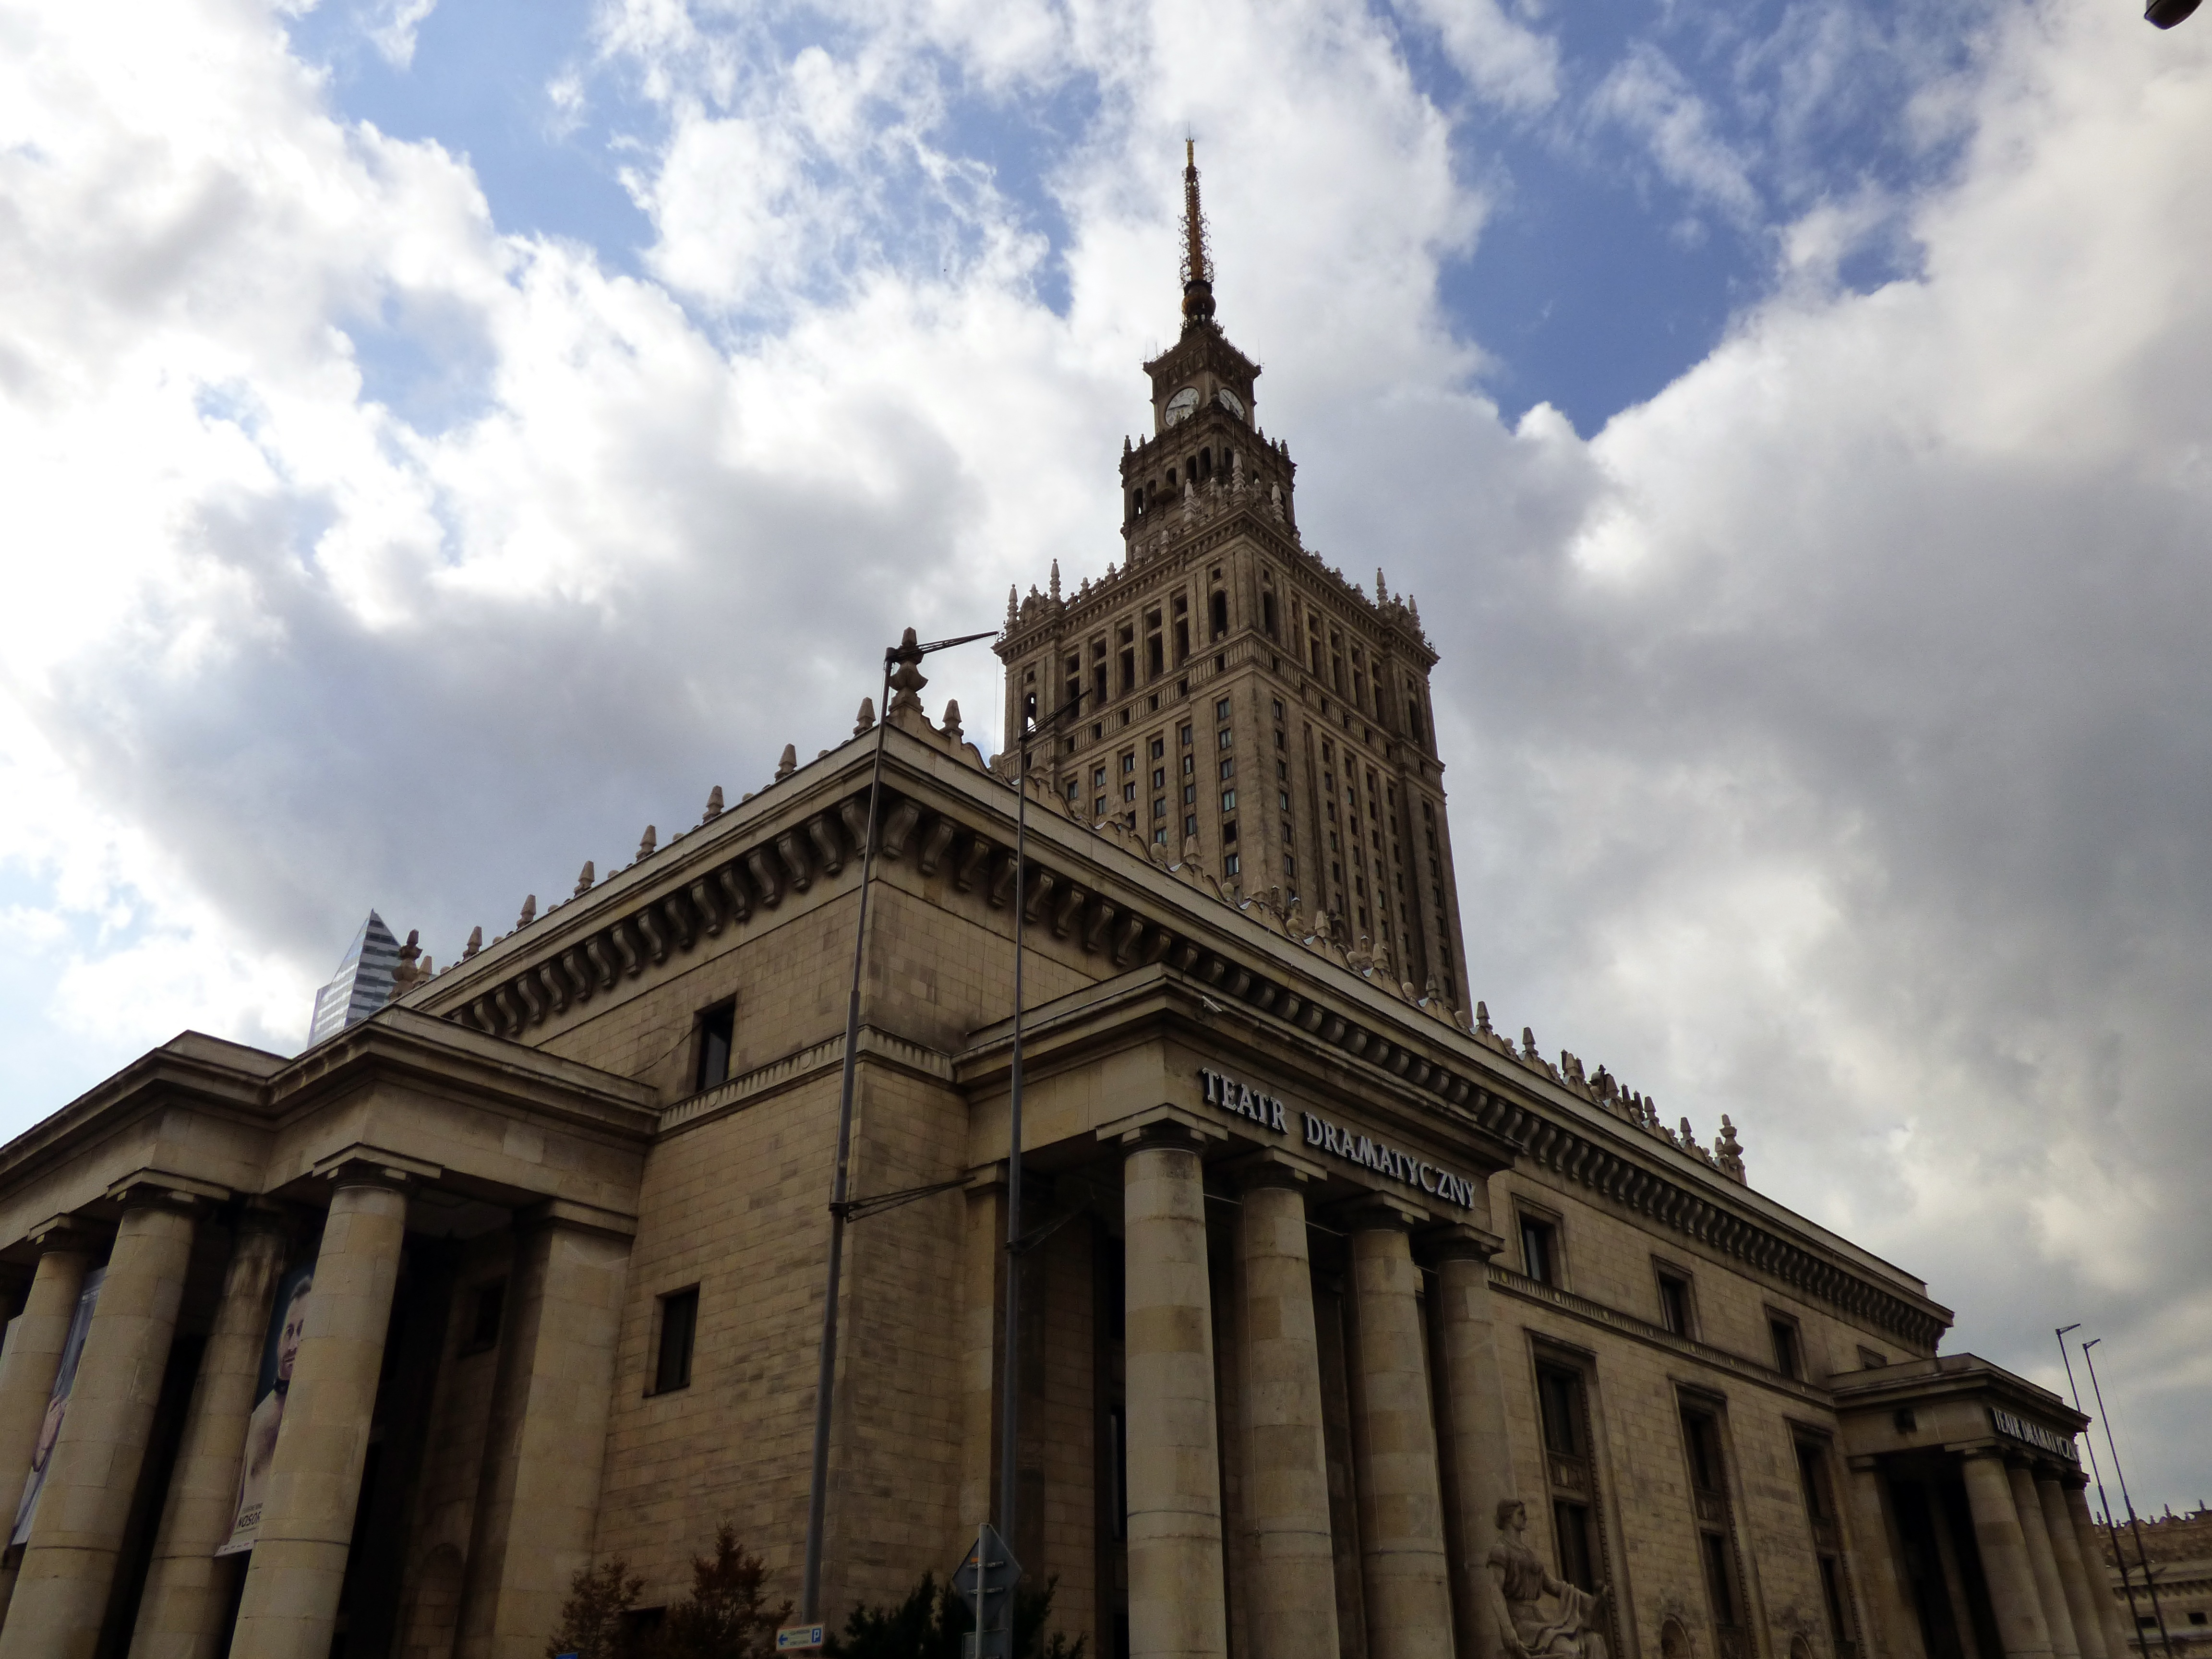
tree, cloud, architecture, sky, building, chateau, monument, column, landmark, facade, church, cathedral, tourism, place of worship, medieval architecture, spire, steeple, poland, history, basilica, dome, polish, warsaw, monuments, the old town, stately home, classical architecture, historic site, ancient history, palace of culture